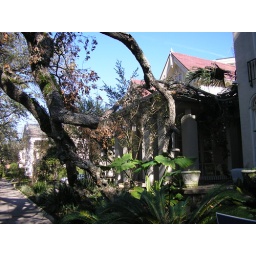
A house with tree damage in uptown